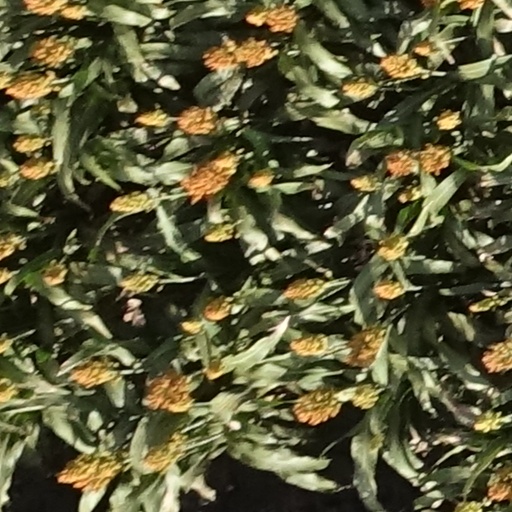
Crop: sorghum